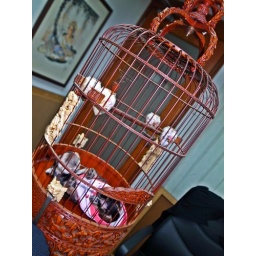
A dog in a bird cage